1999 FA Cup final

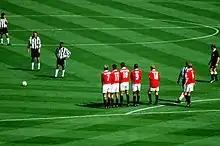
Newcastle's Nolberto Solano prepares to take a free kick on the edge of the Manchester United box.

Newcastle United kicked off the match, attacking from east to west, and fashioned the first chance after three minutes; Shearer's header to Nolberto Solano allowed the Peruvian to volley on target, but the strike was not clean and Manchester United goalkeeper Schmeichel gathered it at the second attempt. Meanwhile, tackles from Dietmar Hamann and Gary Speed on Scholes and Keane both produced injuries, but while Hamann was able to continue with a dead leg he sustained in the challenge (and picked up a yellow card for a late tackle on Phil Neville a couple of minutes later), Keane had hurt his left ankle and had to be substituted. Since the usual central midfield stand-in, Nicky Butt, was being rested for the Champions League final, Alex Ferguson chose to bring on forward Teddy Sheringham; he would play in attack alongside Cole, while Beckham would move into central midfield and Ole Gunnar Solskjær was moved from up front to the right wing.